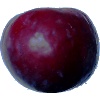
Label: Plum 2